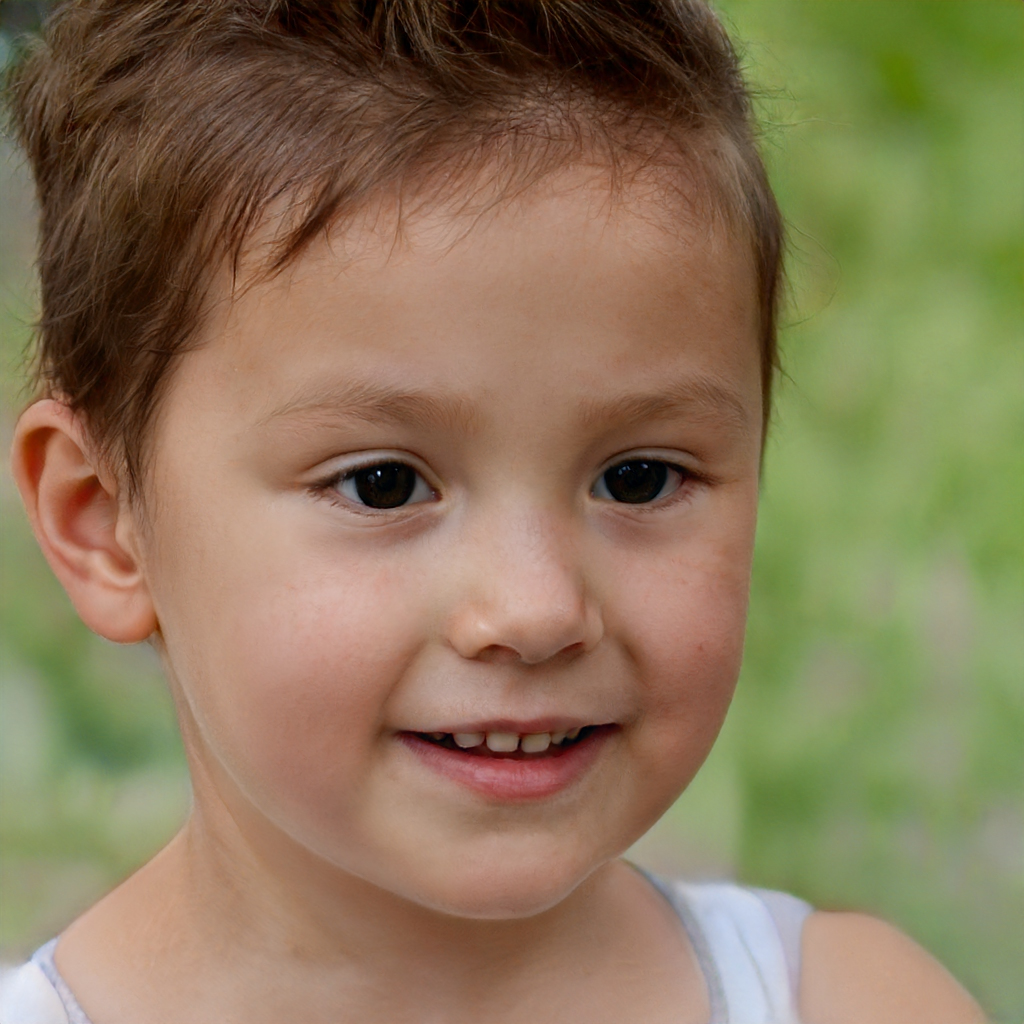
Label: Colored